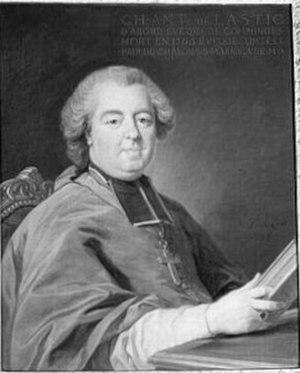
Monseigneur Antoine de Lastic de Sieujac (1709-1763), évêque de Comminges et de Châlons
Antoine de Lastic de Sieujac, né en 1709 et mort le 23 décembre 1763, est un prélat français, évêque de Comminges puis nommé sur le siège de Châlons le 13 novembre 1763.
La famille de Lastic est une famille subsistante de la noblesse française, d'extraction chevaleresque, originaire d'Auvergne.